Trilbyana

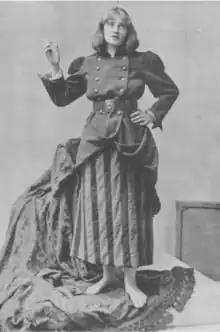
Miss Dorothea Baird as Trilby, Photograph from the Haymarket Theatre production of Trilby. General Research Division; The New York Public Library; Astor, Lenox and Tilden Foundations

Harper's Weekly purchased the full rights to the book, allowing them to pay royalties to the author and receive a larger profit. In 1895 a second edition of the novel was published, one with large reproductions of paper sketches created by du Maurier. The images were so popular an exhibition was held to display them. According to Joseph Benson Gilder's "Trilbyana" the drawings were originally purchased to recreated for the book then placed on exhibition. Benson Gilder noted in his review of the fad includes a short interview regarding the value of the drawings in the novel. The drawings were valued at about $50 apiece. The total set of drawings was $6,000.